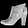
Label: Ankle boot